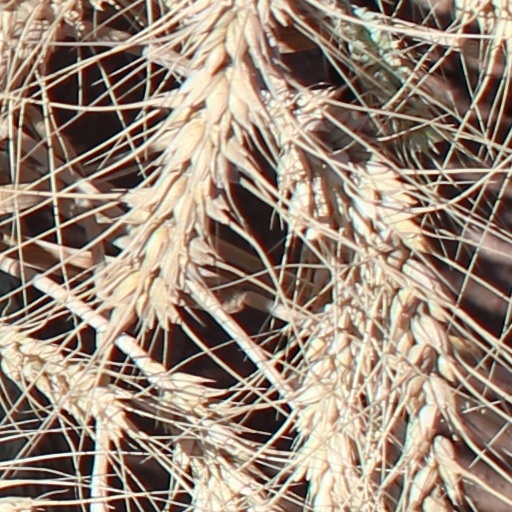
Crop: wheat